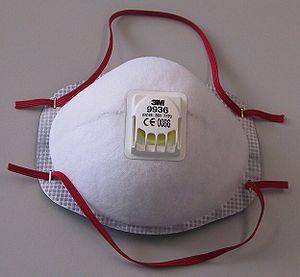
L'équipement de protection individuelle médical est un vêtement ou un équipement spécialisé jetable porté par un professionnel en soins de santé pour se protéger d'un risque biologique, comme une contamination dangereuse liée à l'exposition à un liquide biologique corporel naturel ou pathologique, présent sous forme fluide ou d'aérosol respiratoire. Ceux-ci peuvent transporter des agents infectieux viraux ou bactériens.
Un masque de protection est un dispositif destiné à protéger l'utilisateur de l'inhalation de poussières nocives, d'agents pathogènes, fumées, vapeurs, ou de gaz. Les masques existent dans une large gamme de types et de tailles utilisées par les militaires, le secteur privé et le public. Ils vont du moins cher, à usage unique, aux masques jetables réutilisables à des modèles à cartouches remplaçables.